Dragon Fin Soup

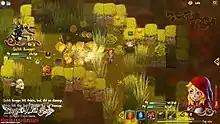
Screenshot from the game

"Dragon Fin Soup" is a role-playing game with roguelike qualities and graphics inspired by the Super NES, playing from a top-down, 2-dimensional perspective. Tactical combat and movement take place in turns, with both the player and enemies taking actions during each turn. The game includes scripted events and procedurally generated content. Two modes of play are available: Story mode has the player controlling the first playable character, Red Robin, as she works her way through a pre-scripted storyline in the vein of a typical role-playing game. Survival mode features permadeath gameplay, and starts players out in a forest where they must find supplies and fight through increasingly difficult randomly generated dungeons. The speed of gameplay matches the speed of the player; if the player moves quickly through the game world, then so do the enemies.